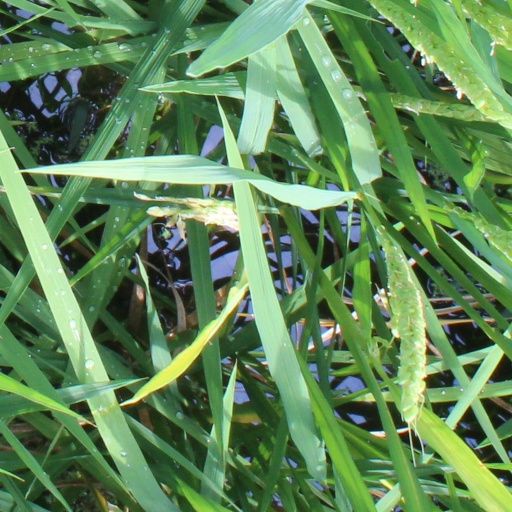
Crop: rice